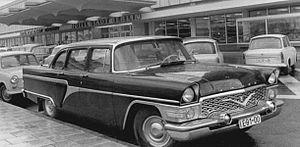
La GAZ Tchaïka 13 est une automobile russe présentée en 1958 qui remplace la 12 ZIM dans le rôle du haut de gamme du constructeur de Gorki. Elle restera au catalogue pendant plus de 20 ans.